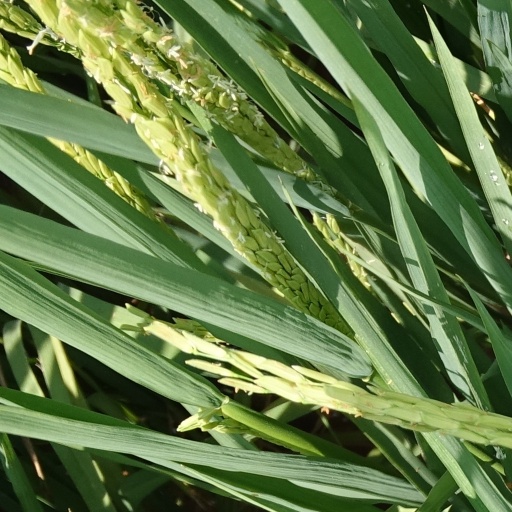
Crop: rice